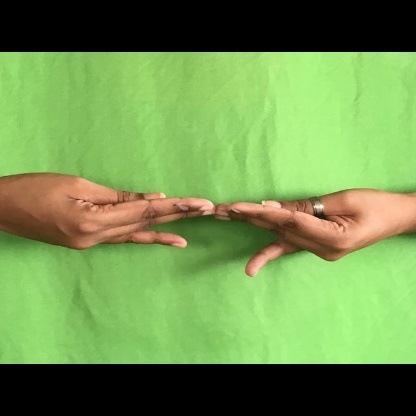
Mudra: Khatva